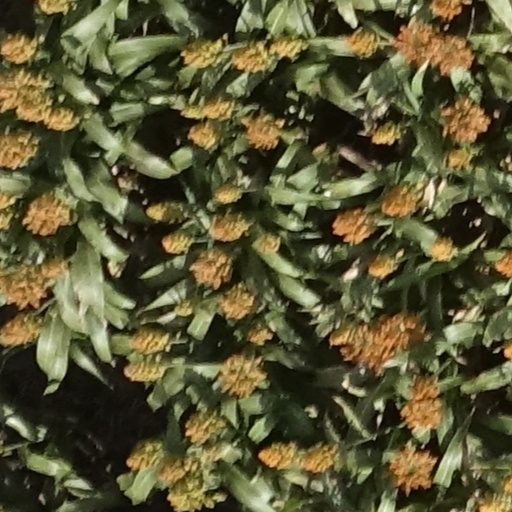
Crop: sorghum